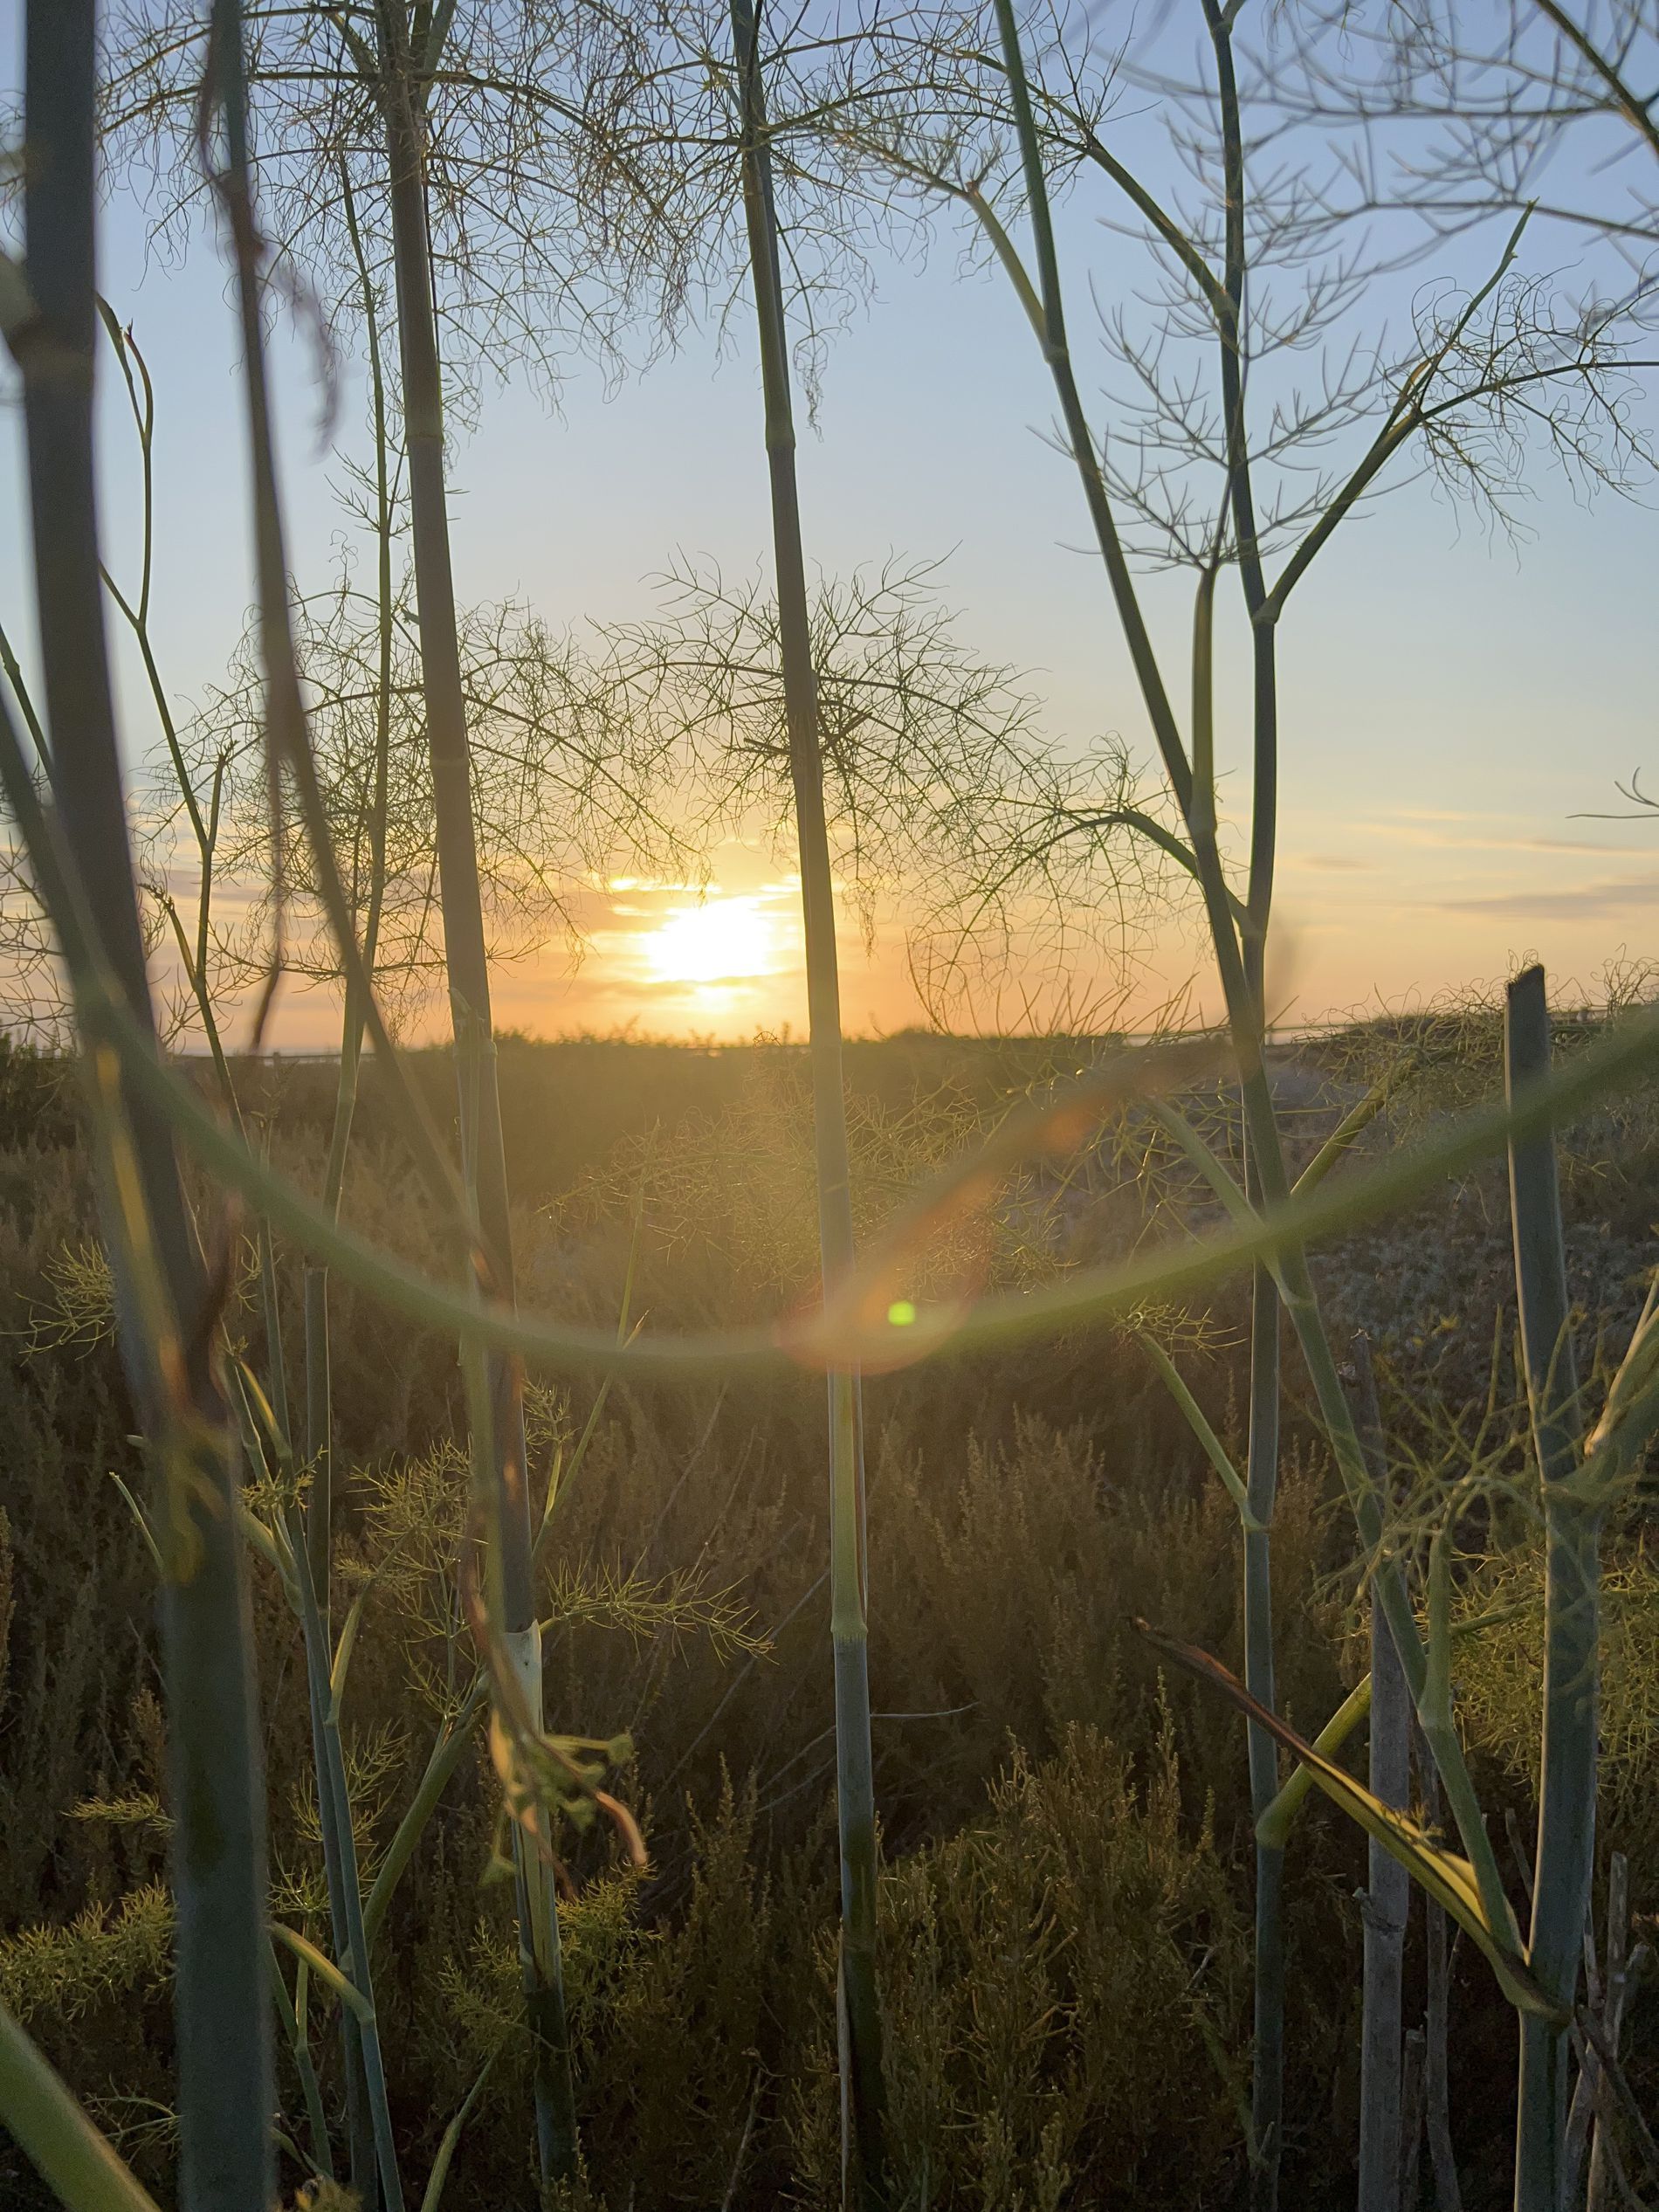
Field Sunset.
Image features a clear blue-orange sky in the background with the sun appearing to go down at sunset time. In the foreground, dense vegetation with thin and tall trees is visible.
An eye-level to slightly high-angle shot taken under soft daylight at sunset time with an earthy green and warm color palette featuring a clear blue-orange sky in the background with the sun appearing to go down at sunset. In the foreground, dense vegetation with thin and tall trees is visible. The color palette is combined with the elements and objects in the image, gives a sense of calmness, peacefulness, and quiet, and shows the beauty of the golden hour.
Labels: Nature, Outdoors, Sky, Flare, Light, Sunlight, Plant, Vegetation, Grass, Sun, Land, Sunrise, Tree, Woodland, Sunset, Scenery, Grove, Landscape, Field, Grassland, Reed
Camera: Apple iPhone 13 Pro Max
Lens: iPhone 13 Pro Max back camera 5.7mm f/1.5
Aperture: F1.5
Exposure: 1/2632 sec
ISO: 50
Focal length: 5.7